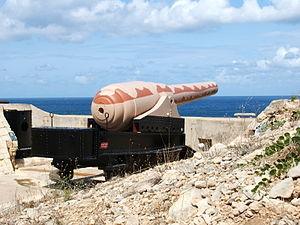
Le Fort Rinella est un fort d'époque victorienne de forme pentagonale situé à Kalkara sur l'île de Malte. Il abrite l'un des plus gros canon au monde.